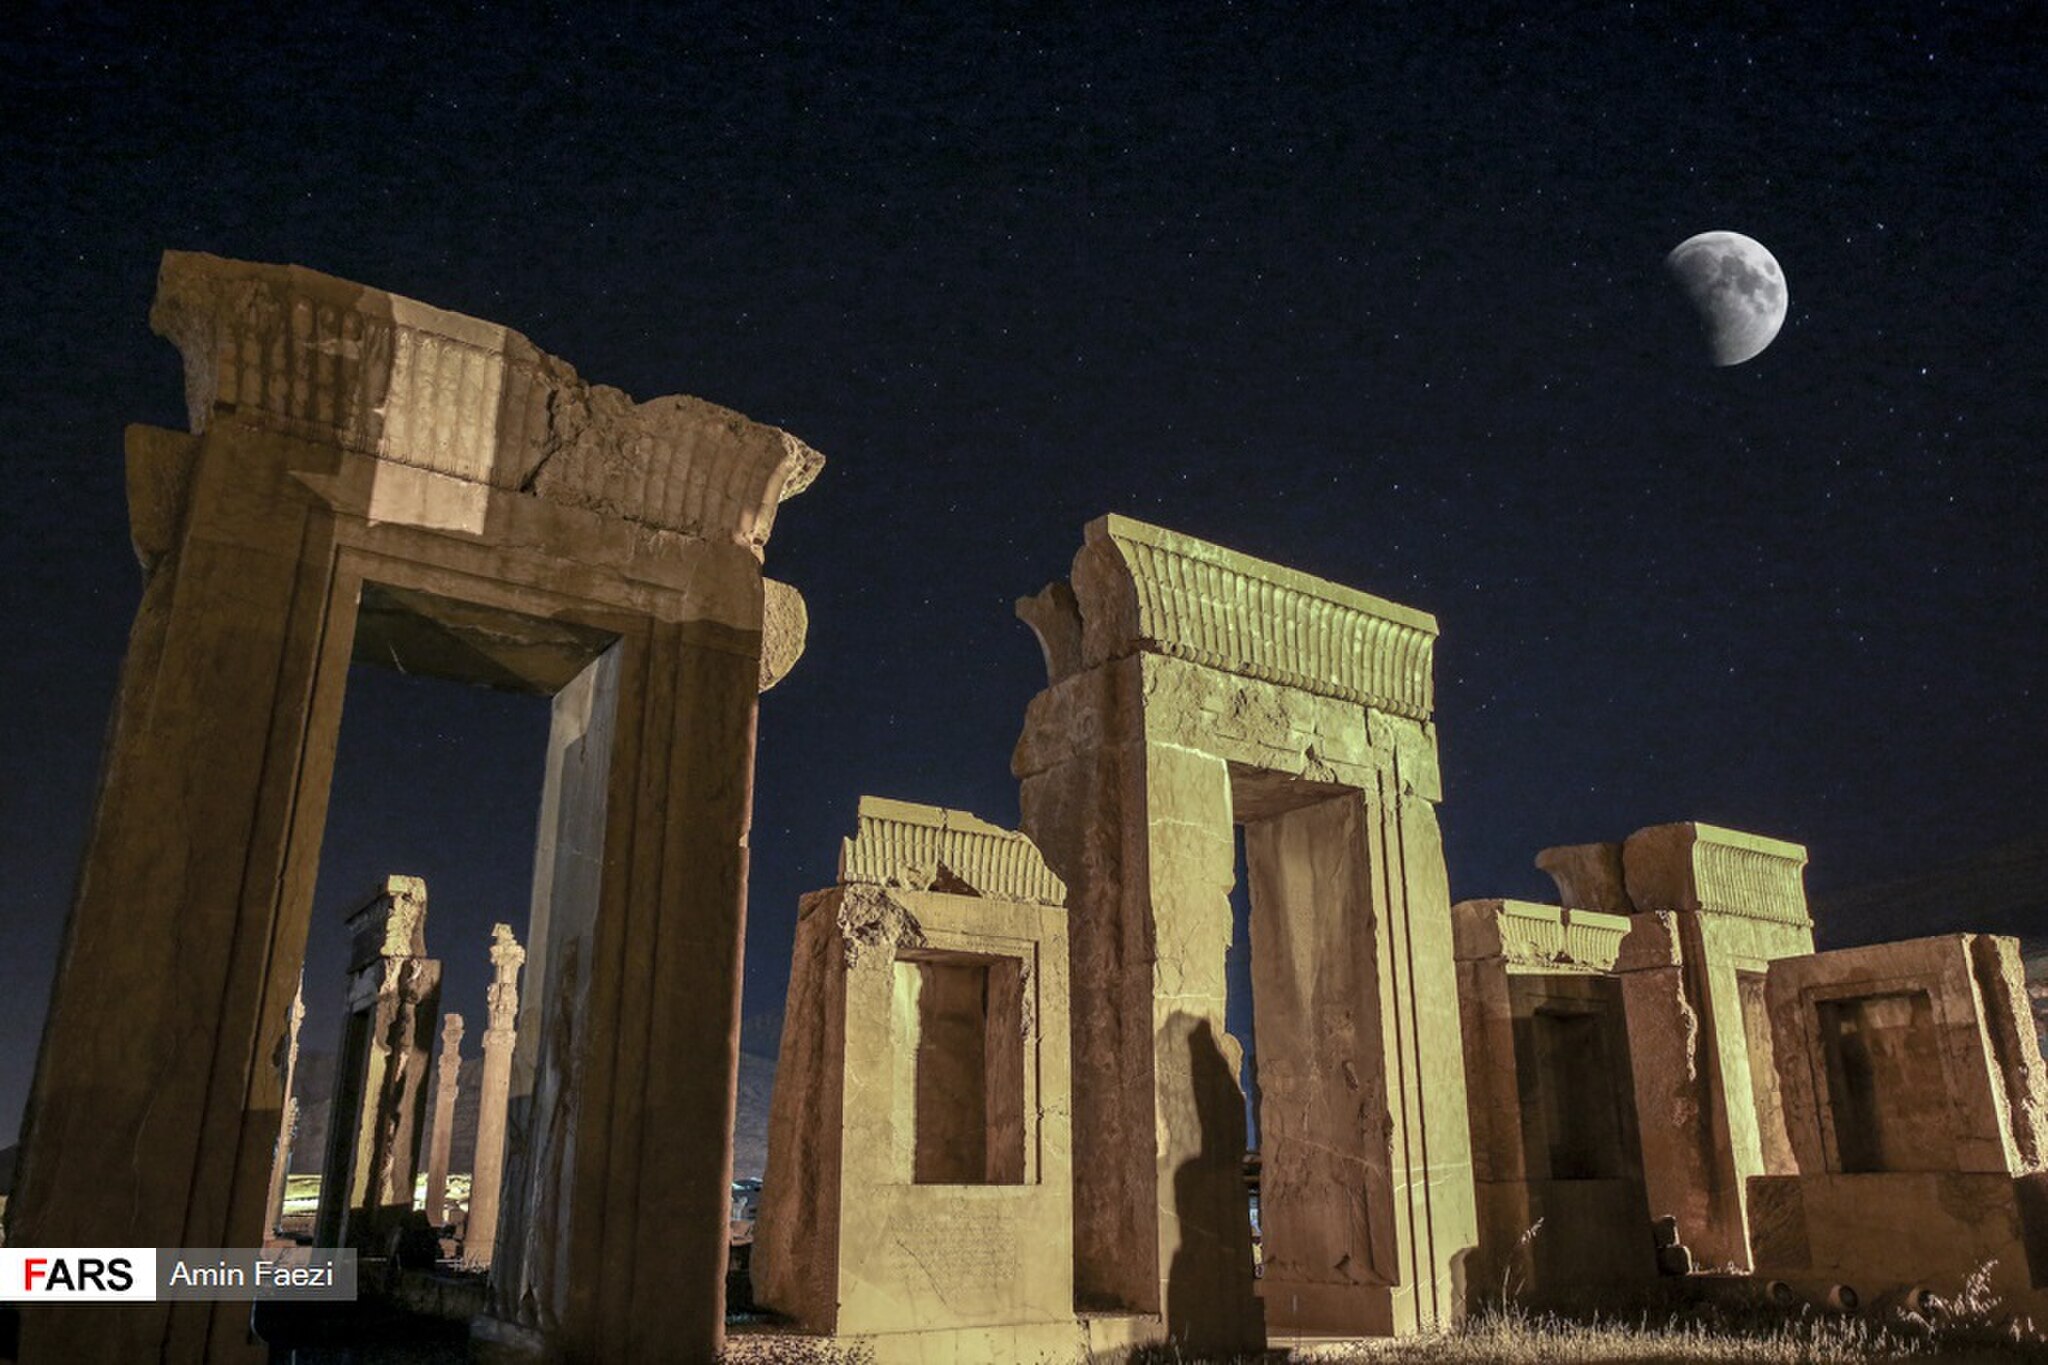
Title: Total Lunar Eclipse of 2018 July 27 in Persepolis 24
Description: طولانی‌ترین ماه‌گرفتگی قرن در تخت‌جمشید طولانی‌ترین خسوف کامل در یک قرن اخیر، شامگاه جمعه پنجم مرداد ۹۷ از ساعت ۲۱:۴۴ آغاز و تا ساعت ۰۳:۵۷ بامداد روز شنبه ادامه داشت. این ماه‌گرفتگی با چشم غیرمسلح و در بخش‌های بزرگی از ایران، استرالیا، آسیا، آفریقا، اروپا و آمریکای جنوبی قابل رؤیت بود. عکاس خبرگزاری فارس این خسوف تاریخی را از منظر مجموعه تاریخی تخت‌جمشید به تصویر کشیده است
Date: 2018-07-28
Categories: Files from external sources with reviewed licenses, Photographs from farsnews.ir, Lunar eclipse of 2018 July 27 in Persepolis